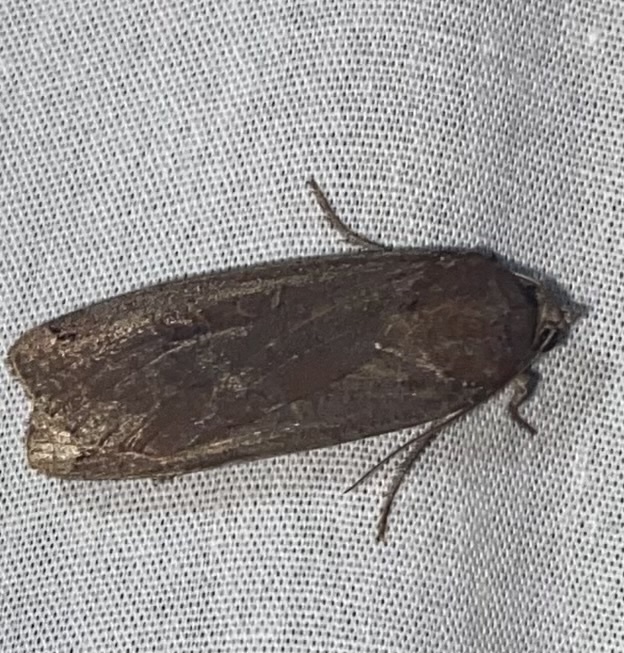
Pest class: cutworms